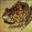
Label: frog